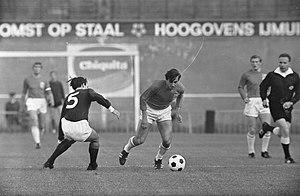
Ronald McKinnon, couramment appelé Ronnie McKinnon, est un footballeur international écossais, né le 20 août 1940, à Glasgow en Écosse. Il jouait au poste de défenseur et réalise presque toute sa carrière au sein des Rangers FC avant une dernière saison en Afrique du Sud. Il fait partie du Rangers FC Hall of Fame.